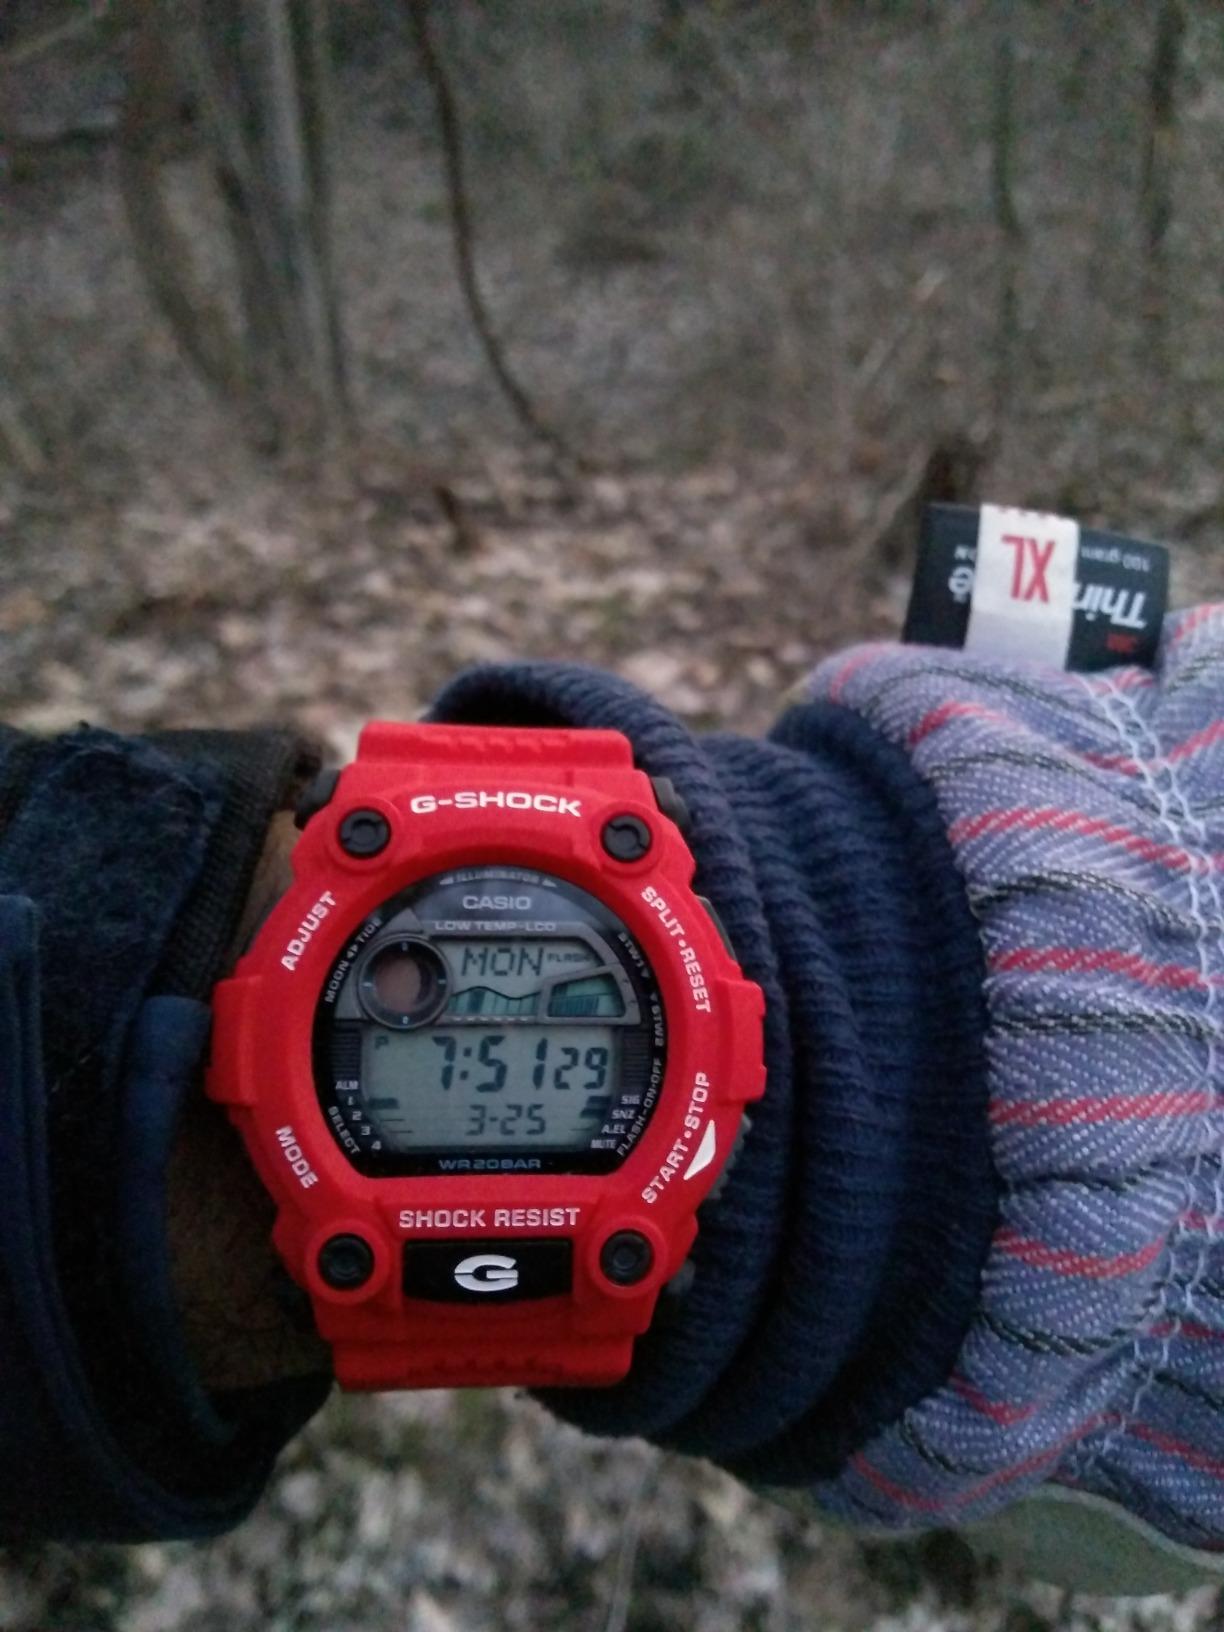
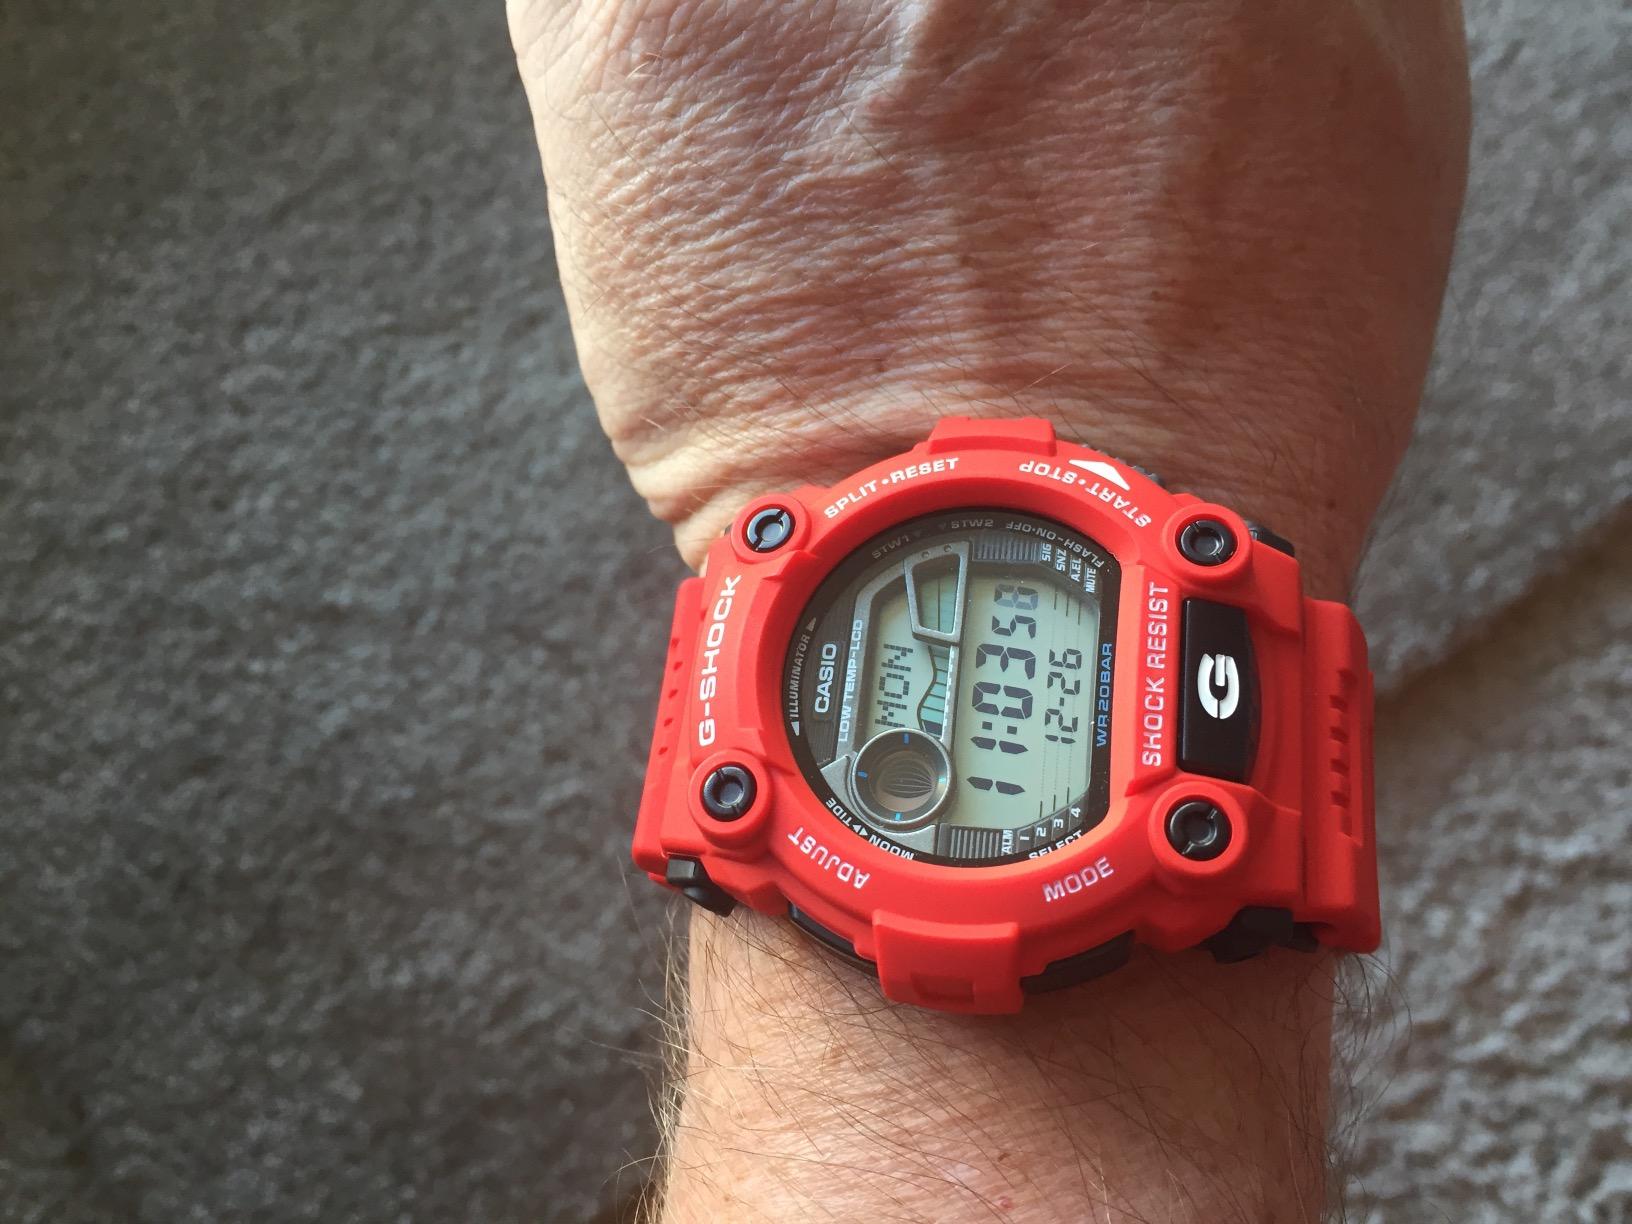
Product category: accessories_watch
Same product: yes